Pianosa

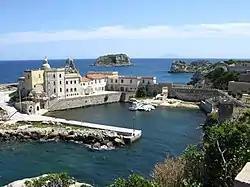
The harbour of Pianosa

Pianosa is an island in the Tuscan Archipelago in the Tyrrhenian Sea, Italy. It is about in area, with a coastal perimeter of .